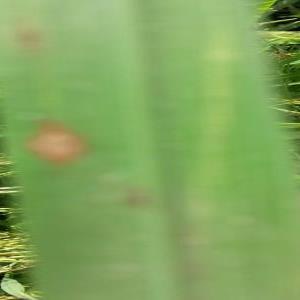
Disease: Blast